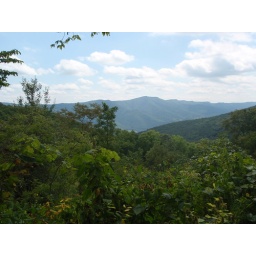
On the way in to Dolly Sods, the dirt road was straight up the mountain and had spectacular views.